Maide Arel

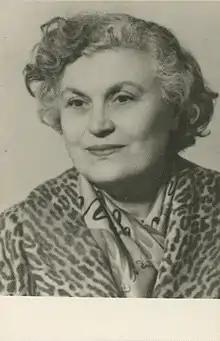

Maide Arel (1907–1997), also known as Mayde Feruhhan, was a Turkish-born Armenian painter. She is known for her work is abstract and stylized figures, similar to Cubism, often in dull colors.